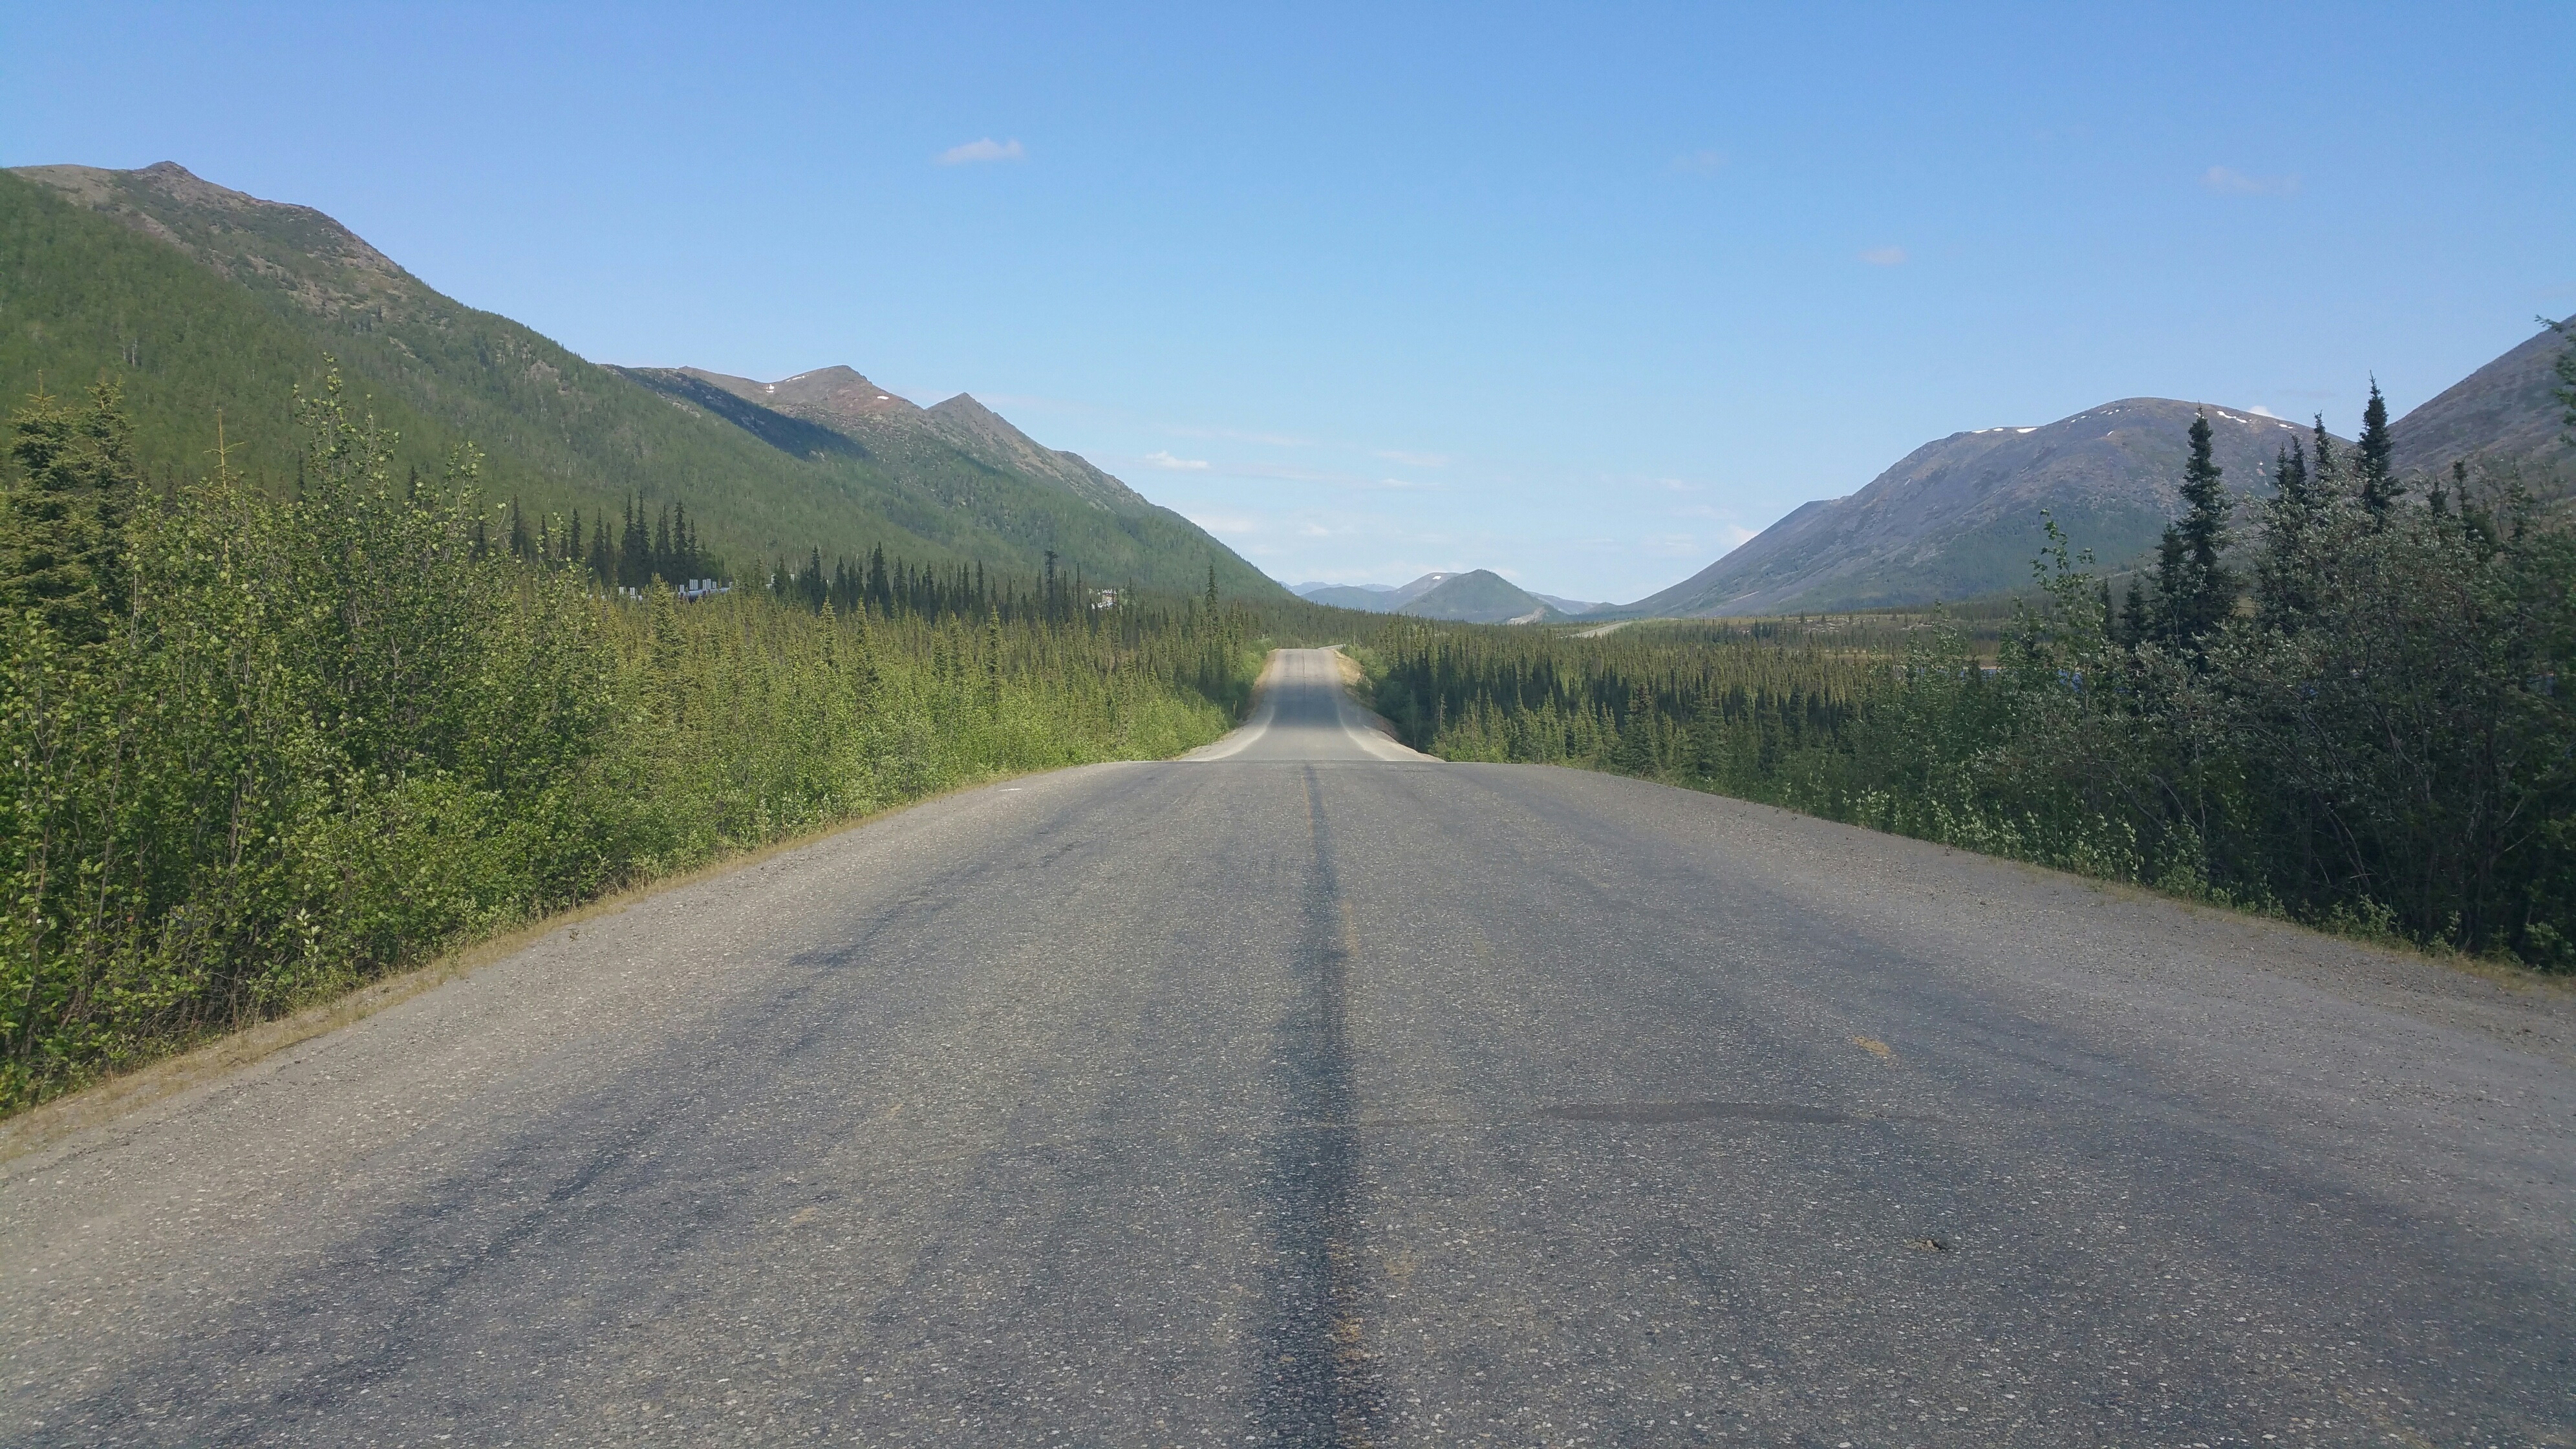
mountain, road, trail, hill, highway, valley, mountain range, asphalt, dirt road, lane, ridge, road trip, infrastructure, plateau, mountain pass, road surface, mountainous landforms, nonbuilding structure, controlled access highway